Barclay's Battery

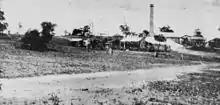
Barclay's Battery and Mill, Mount Coolon, 1932

James Barclay mined gold, at what became the Native Bear lease, from 1914 when he constructed a 5 head battery on the present site at Police Creek, from the mine. In 1917, the Sydney lease owners Hooke and Sutherland erected 10 stamps nearby, and Barclay consolidated claims to form the Native Bear lease, which was the most valuable section of the gold lode. That same year Barclay erected another 15 head of stamps, two Cornish boilers, machinery, an assay plant and smelting furnace and a chimney made out of 200,000 local bricks at his Police Creek battery. Barclay had begun operating a cyanide plant by 1918.